Hyundai Aero City

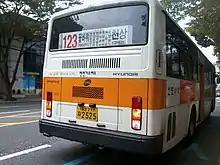
Hyundai New Super Aero City SL

The Super Aero City SL is produced between December 2004 to early 2006 with a lot of interior and exterior changes such as integrated rear lamps, fixed driver's side view mirror.